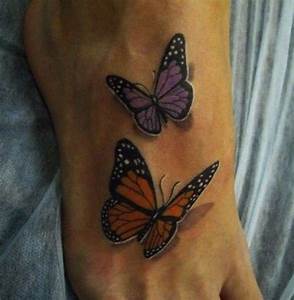
Label: butterfly